On Your Toes

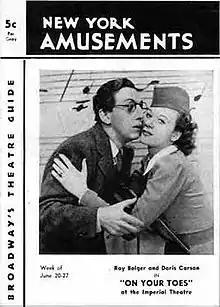
Original promotional material

On Your Toes (1936) is a musical with a book by Richard Rodgers, George Abbott, and Lorenz Hart, music by Rodgers, and lyrics by Hart. It was adapted into a film in 1939.